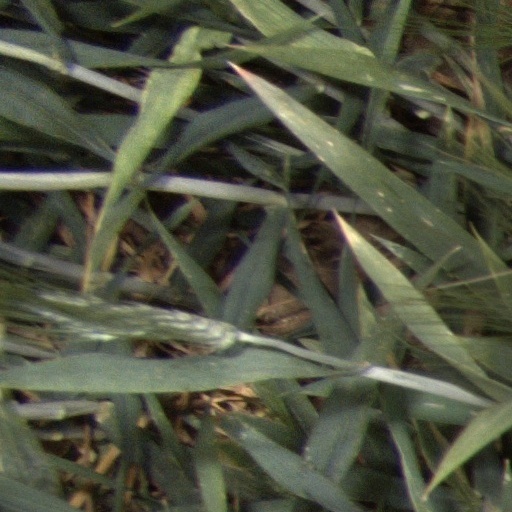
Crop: wheat